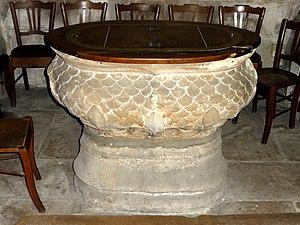
Fonts baptismaux.
L'église Notre-Dame-de-l'Assomption de Champagne-sur-Oise est une église catholique paroissiale située à Champagne-sur-Oise, en France. Elle est connue pour l'architecture gothique élégante de sa nef, édifiée entre 1230 et 1240 environ sous l'influence des grands chantiers royaux parisiens. Sachant que saint Louis fonda lui-même une chapellenie dans l'église en 1239, il est permis de penser qu'il intervint lui-même dans la construction de l'église, dont les travaux s'étaient interrompus entre 1190 et 1230 environ. Les grandes arcades de la nef s'inspirent en plusieurs aspects du rond-point de l'abside de la basilique Saint-Denis, mais leur style reste traditionnel. Les parties hautes sont du meilleur style rayonnant ; le dessin des fenêtres hautes est emprunté de l'église basse de la Sainte-Chapelle ou de la cathédrale d'Amiens, et la façon dont elles sont réunies aux arcatures plaquées simulant le triforium fait l'originalité de l'église de Champagne-sur-Oise. Le transept et le chœur des années 1180-1190 sont également d'une architecture de qualité, même si l'exigüité du chœur peut étonner.